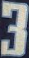
Number: 3